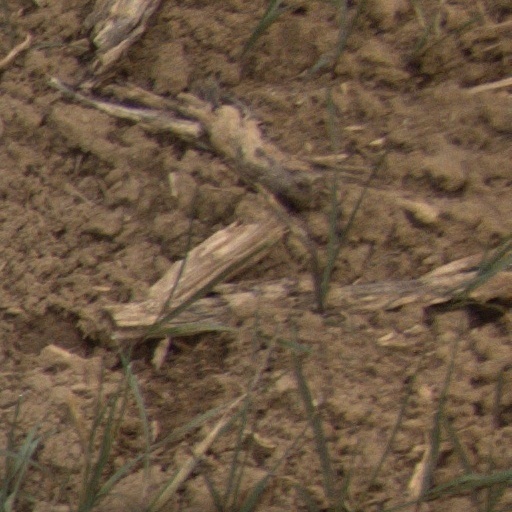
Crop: wheat